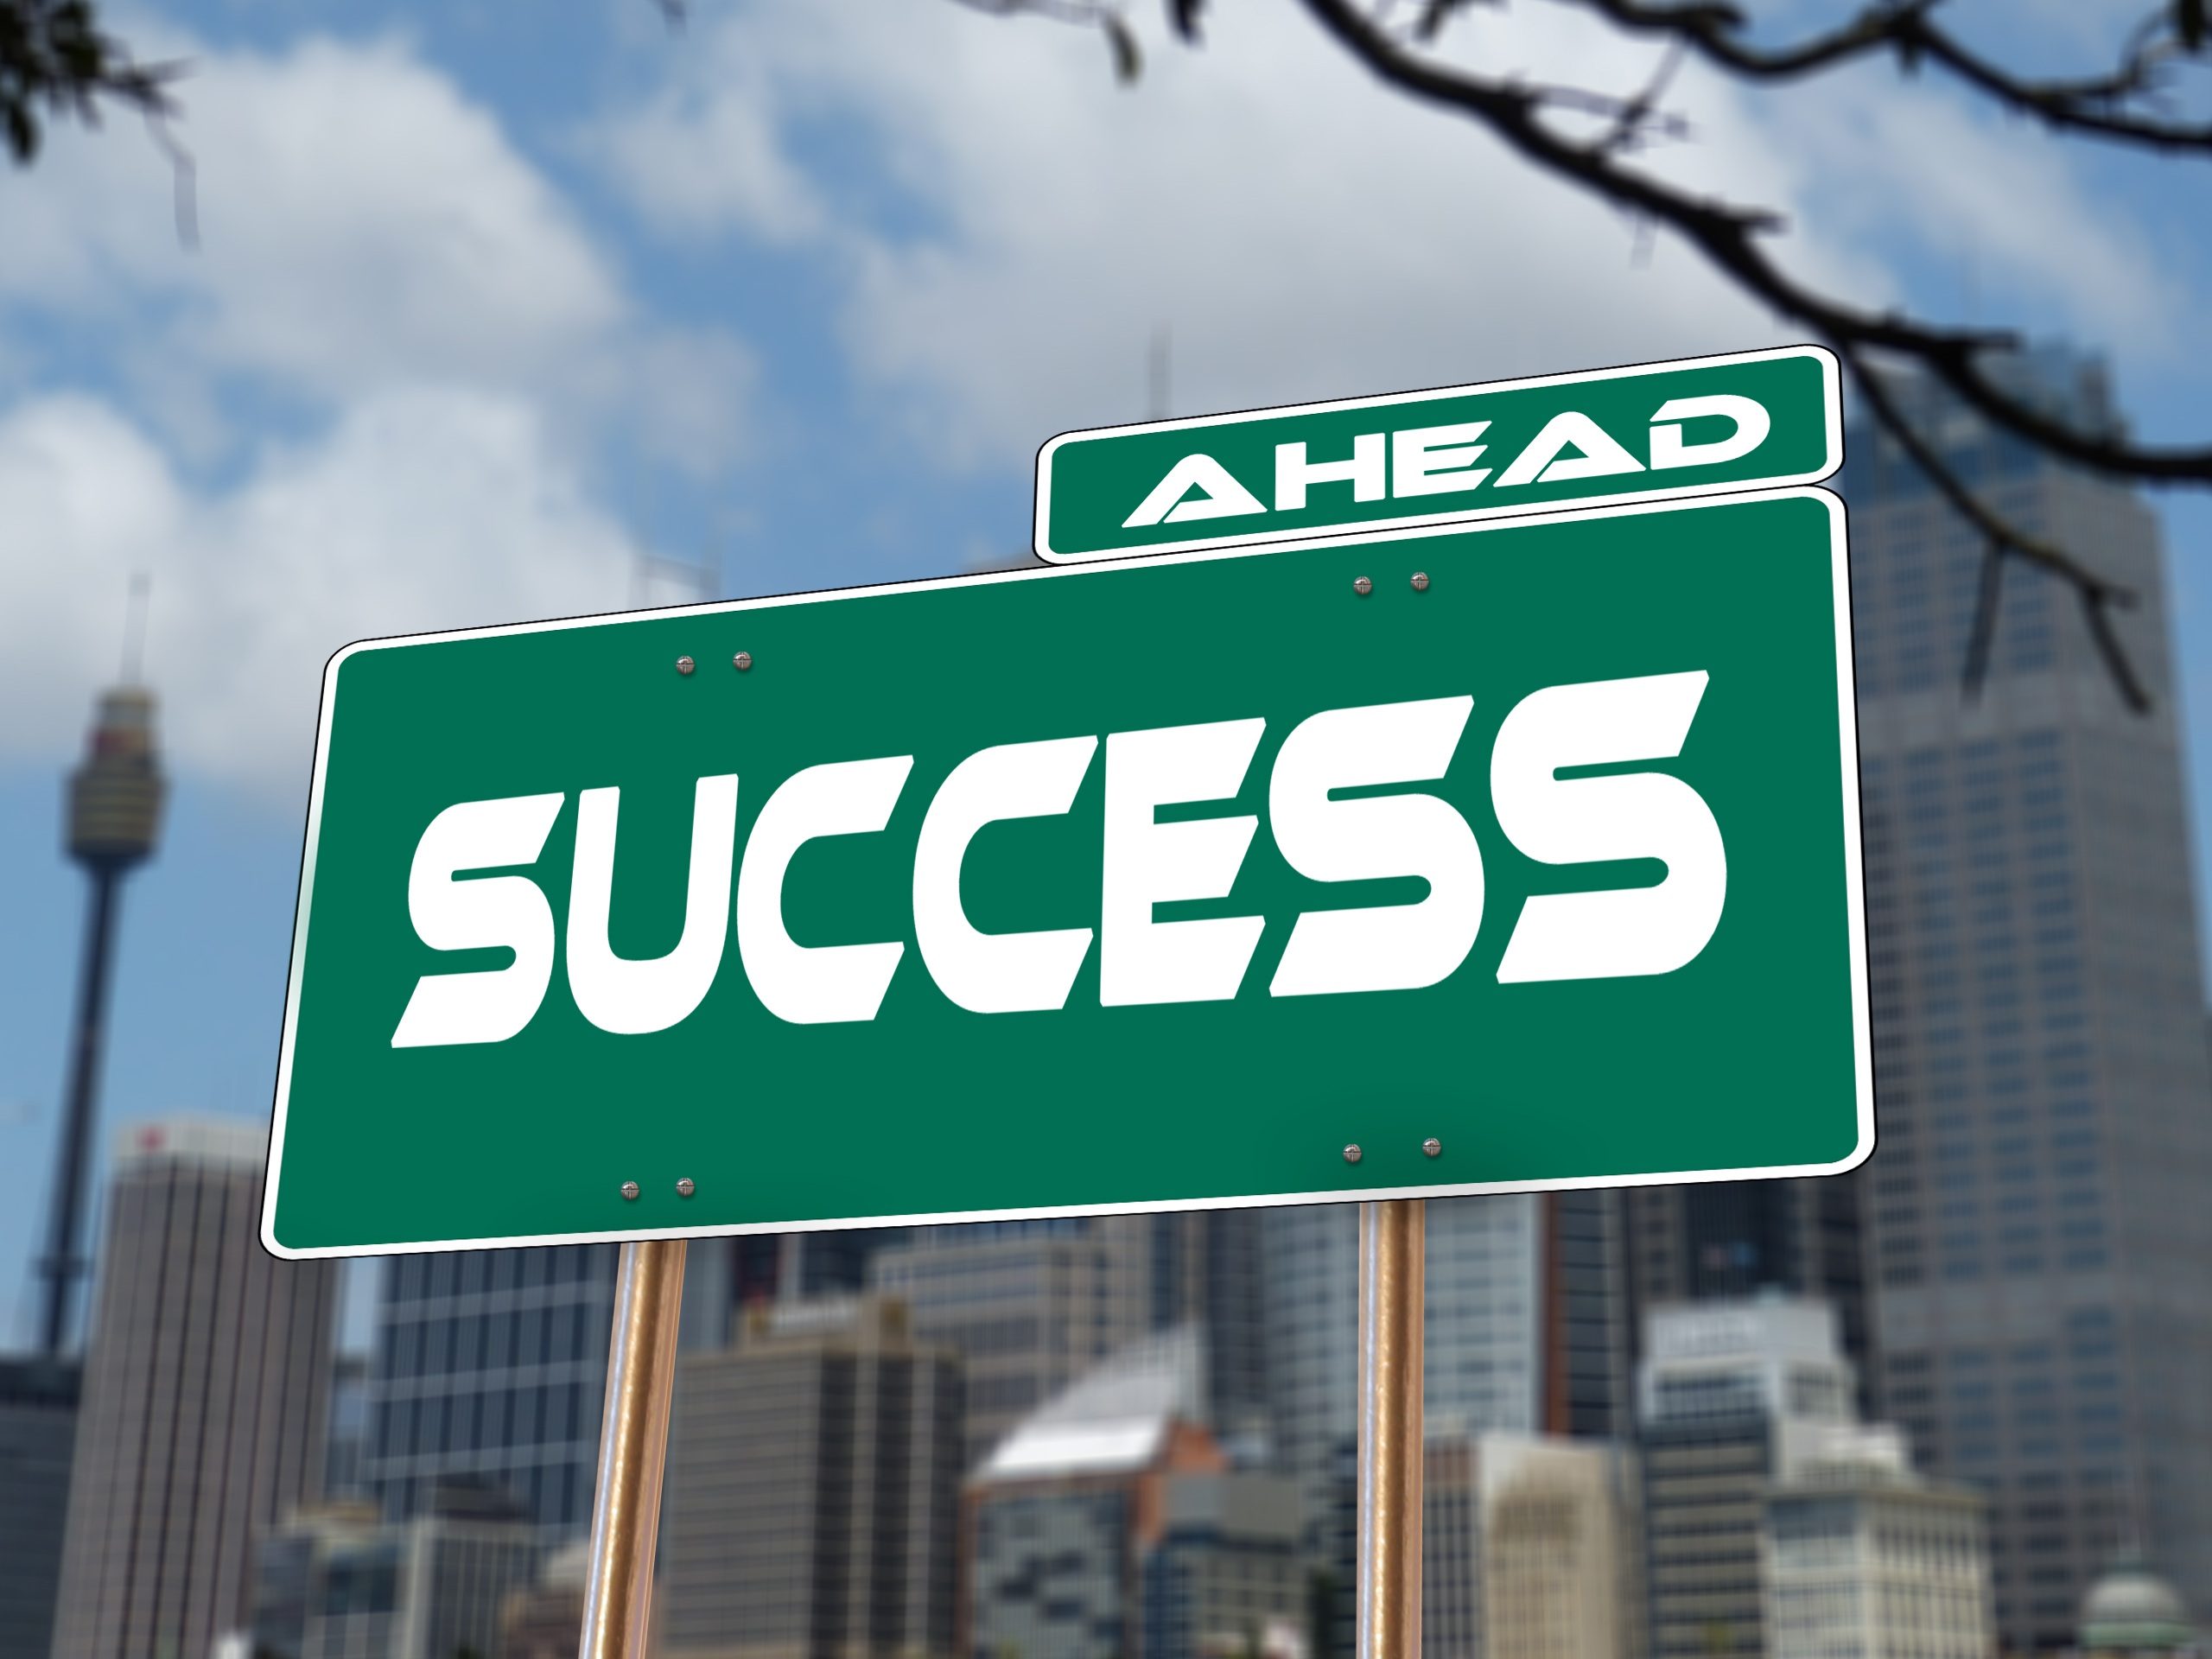
advertising, sign, street sign, lifestyle, signage, road sign, ascent, rise, economy, development, success, boom, career, progress, traffic sign, way of life, curriculum vitae, come forward